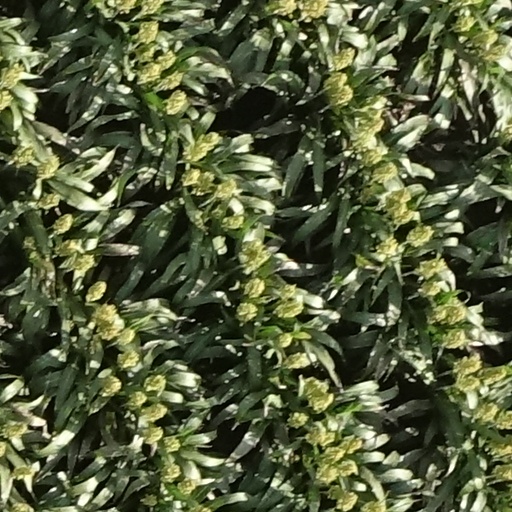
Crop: sorghum